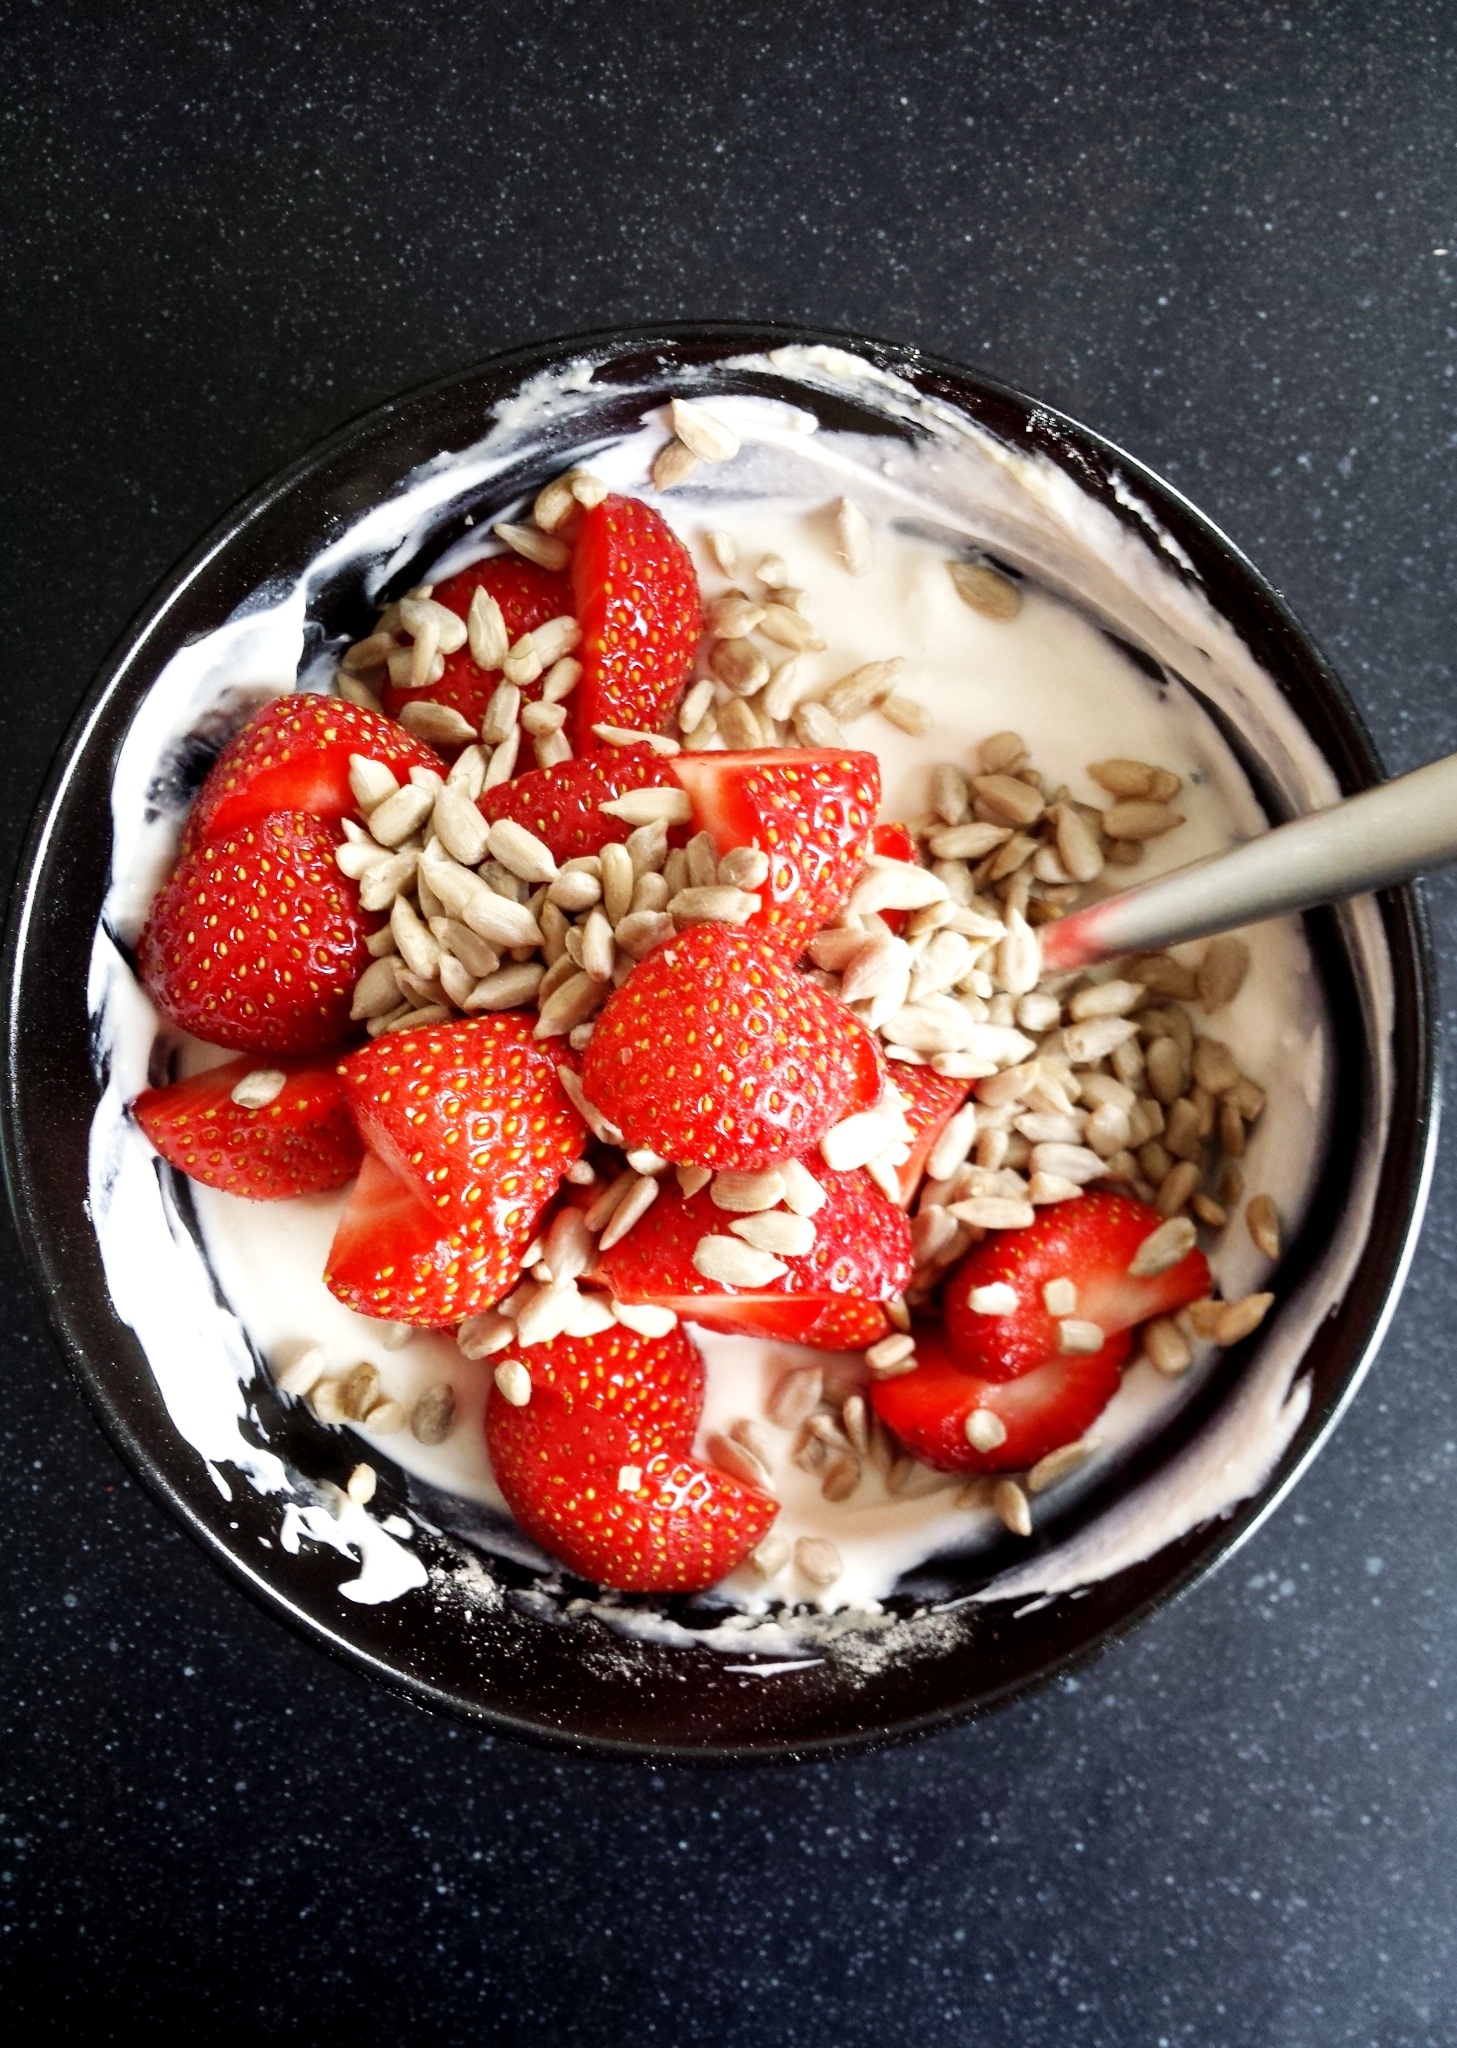
plant, fruit, berry, dish, meal, food, produce, fresh, clean, breakfast, healthy, dessert, cuisine, strawberry, cereal, eating, nutrition, strawberries, vegetarian food, protein